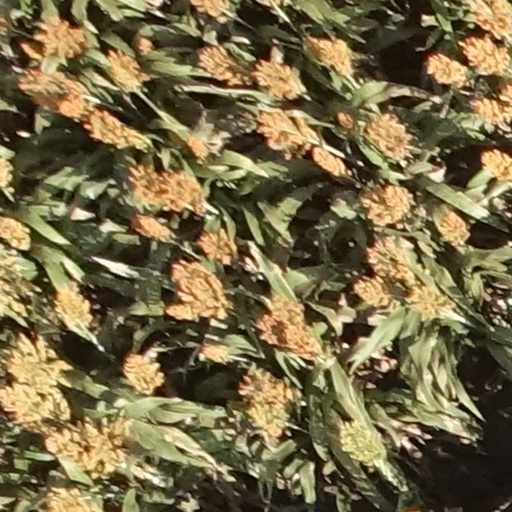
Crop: sorghum